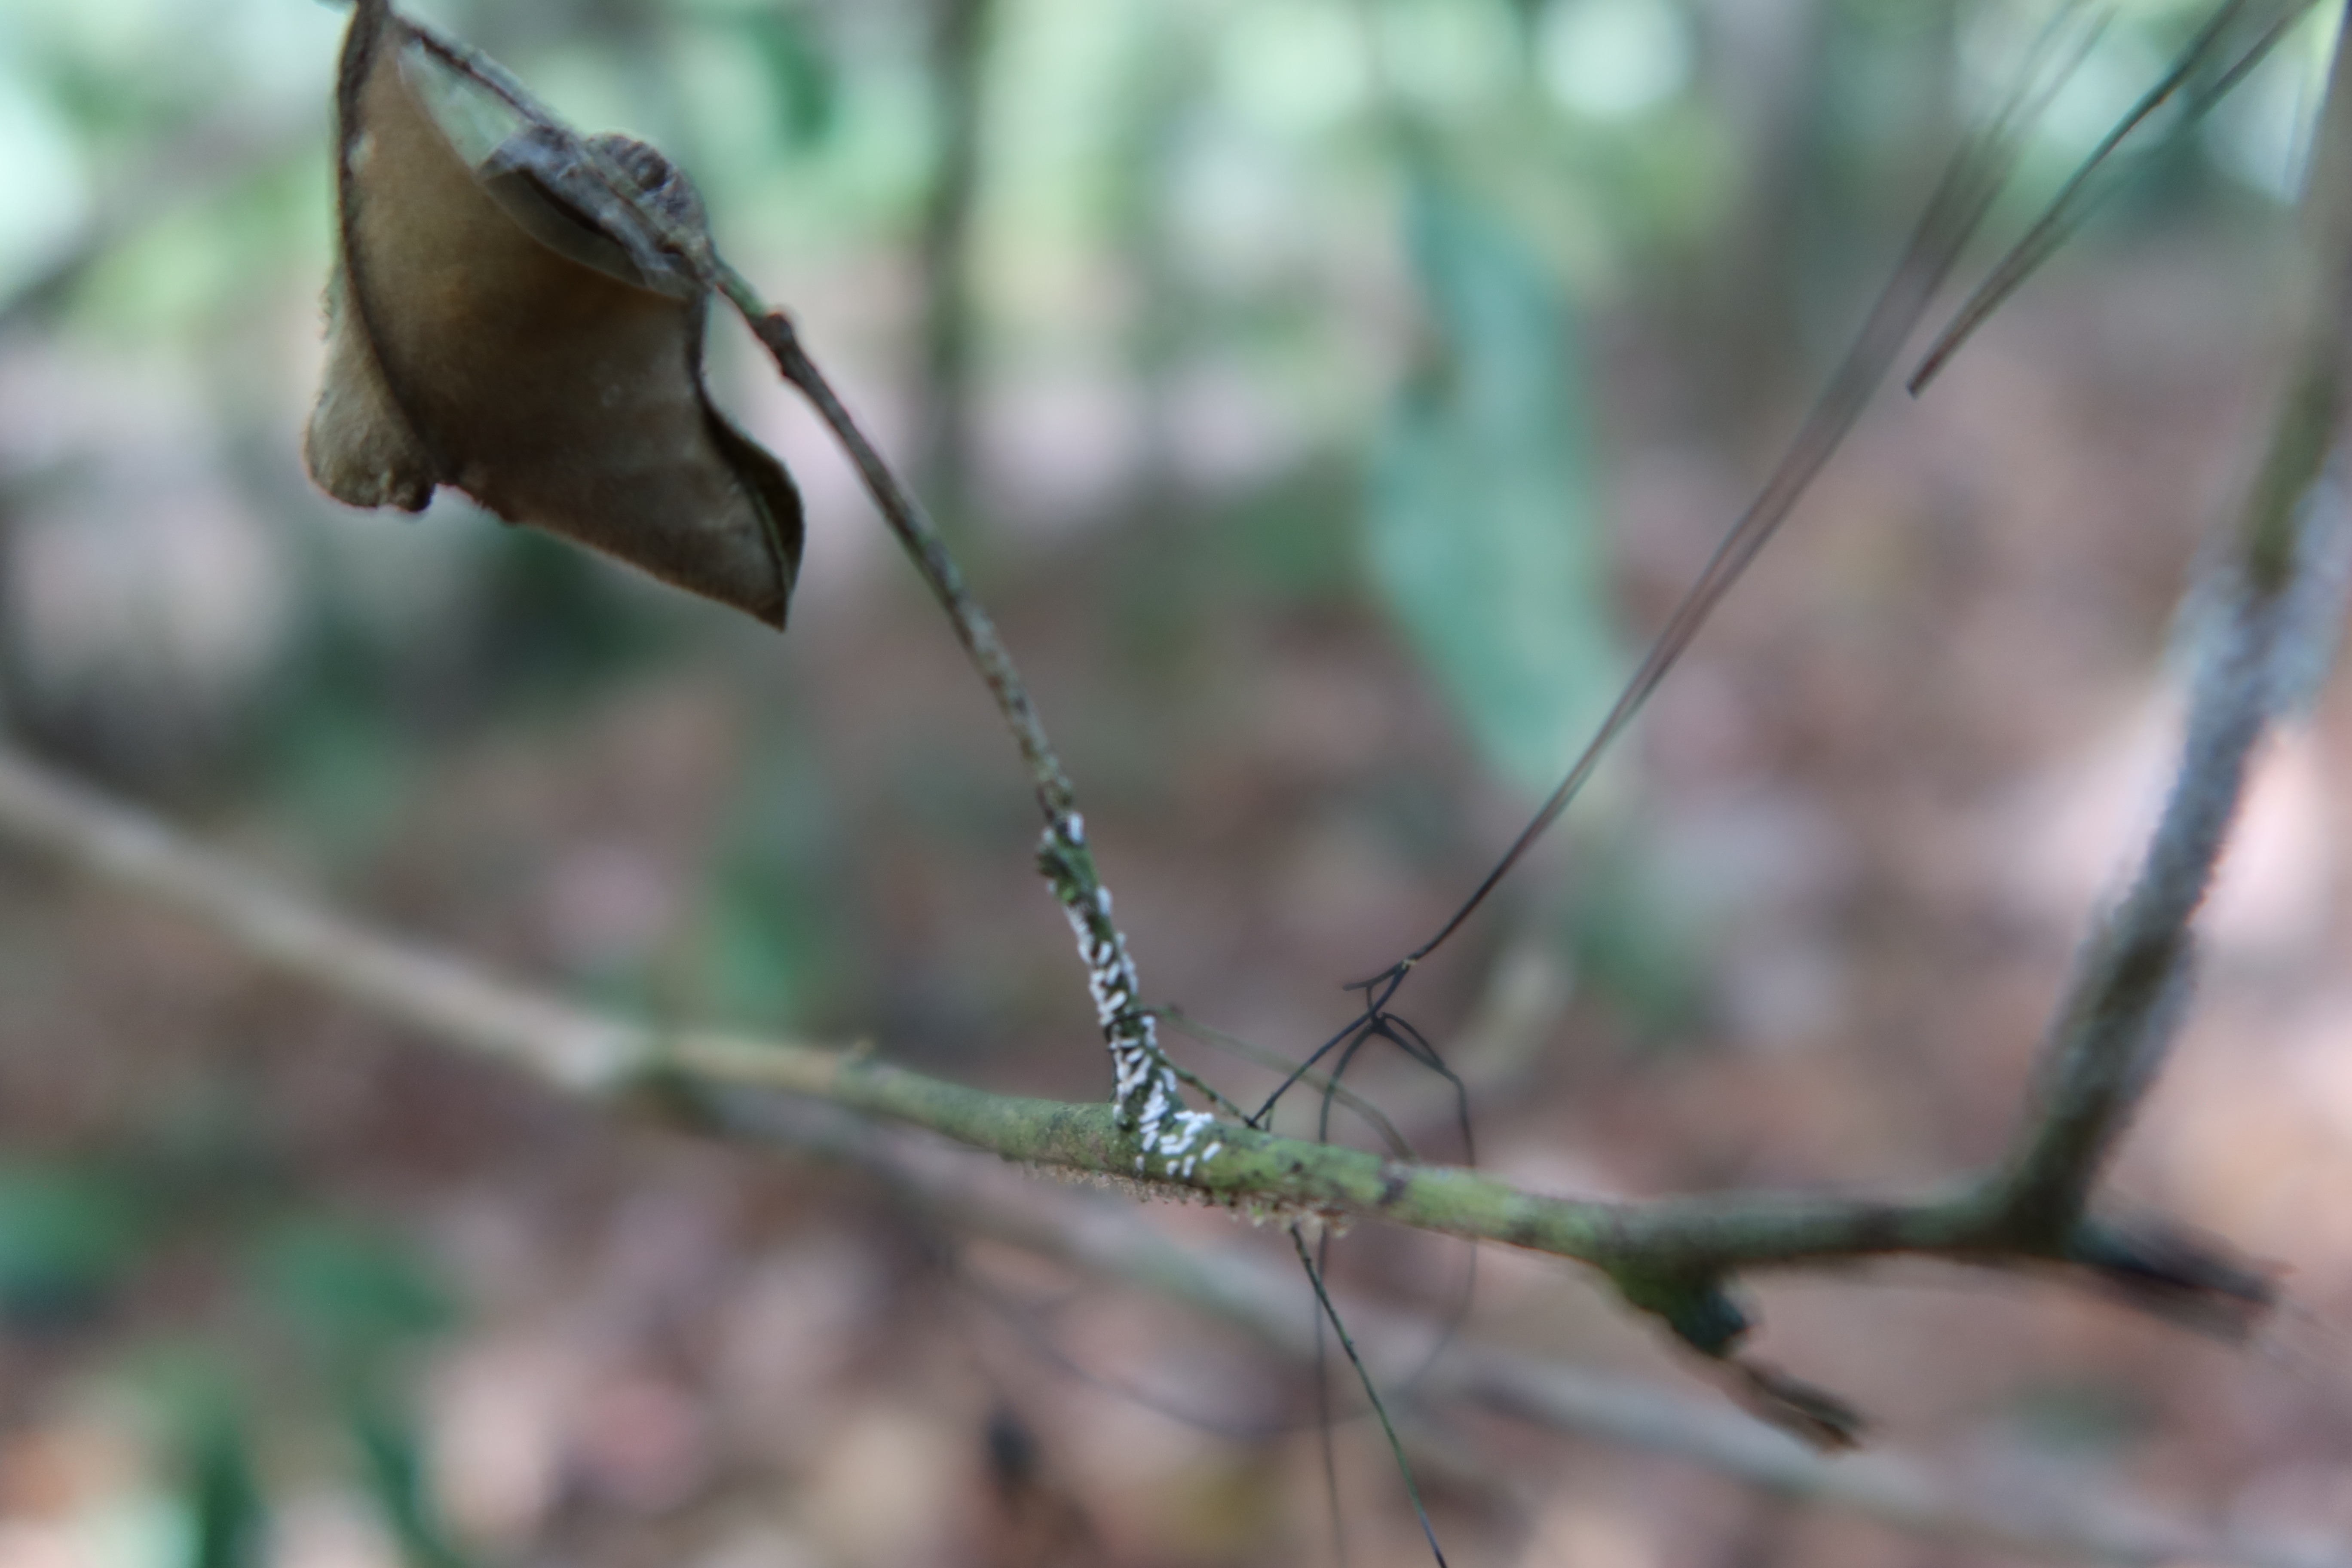
Label: Spiders